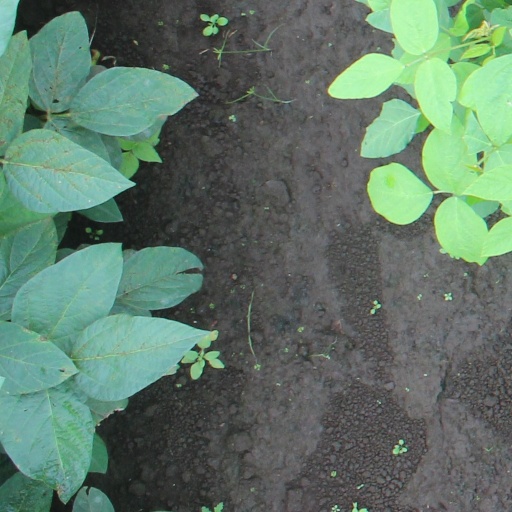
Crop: soybean